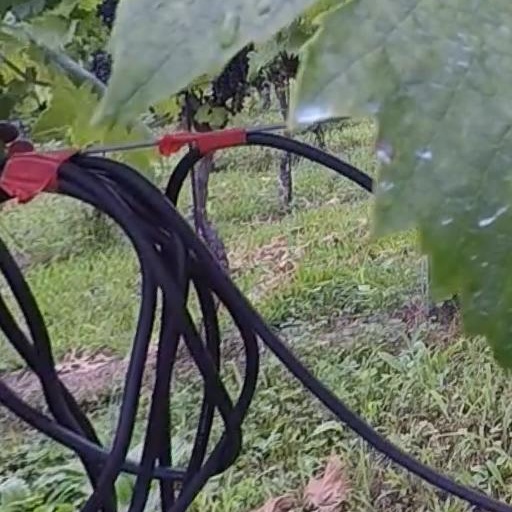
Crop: grape